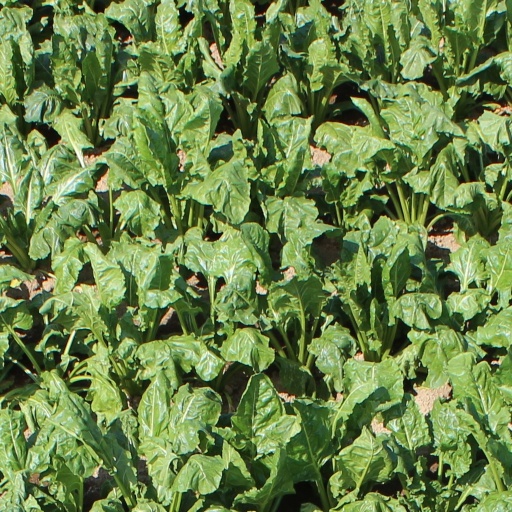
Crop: sugar beet